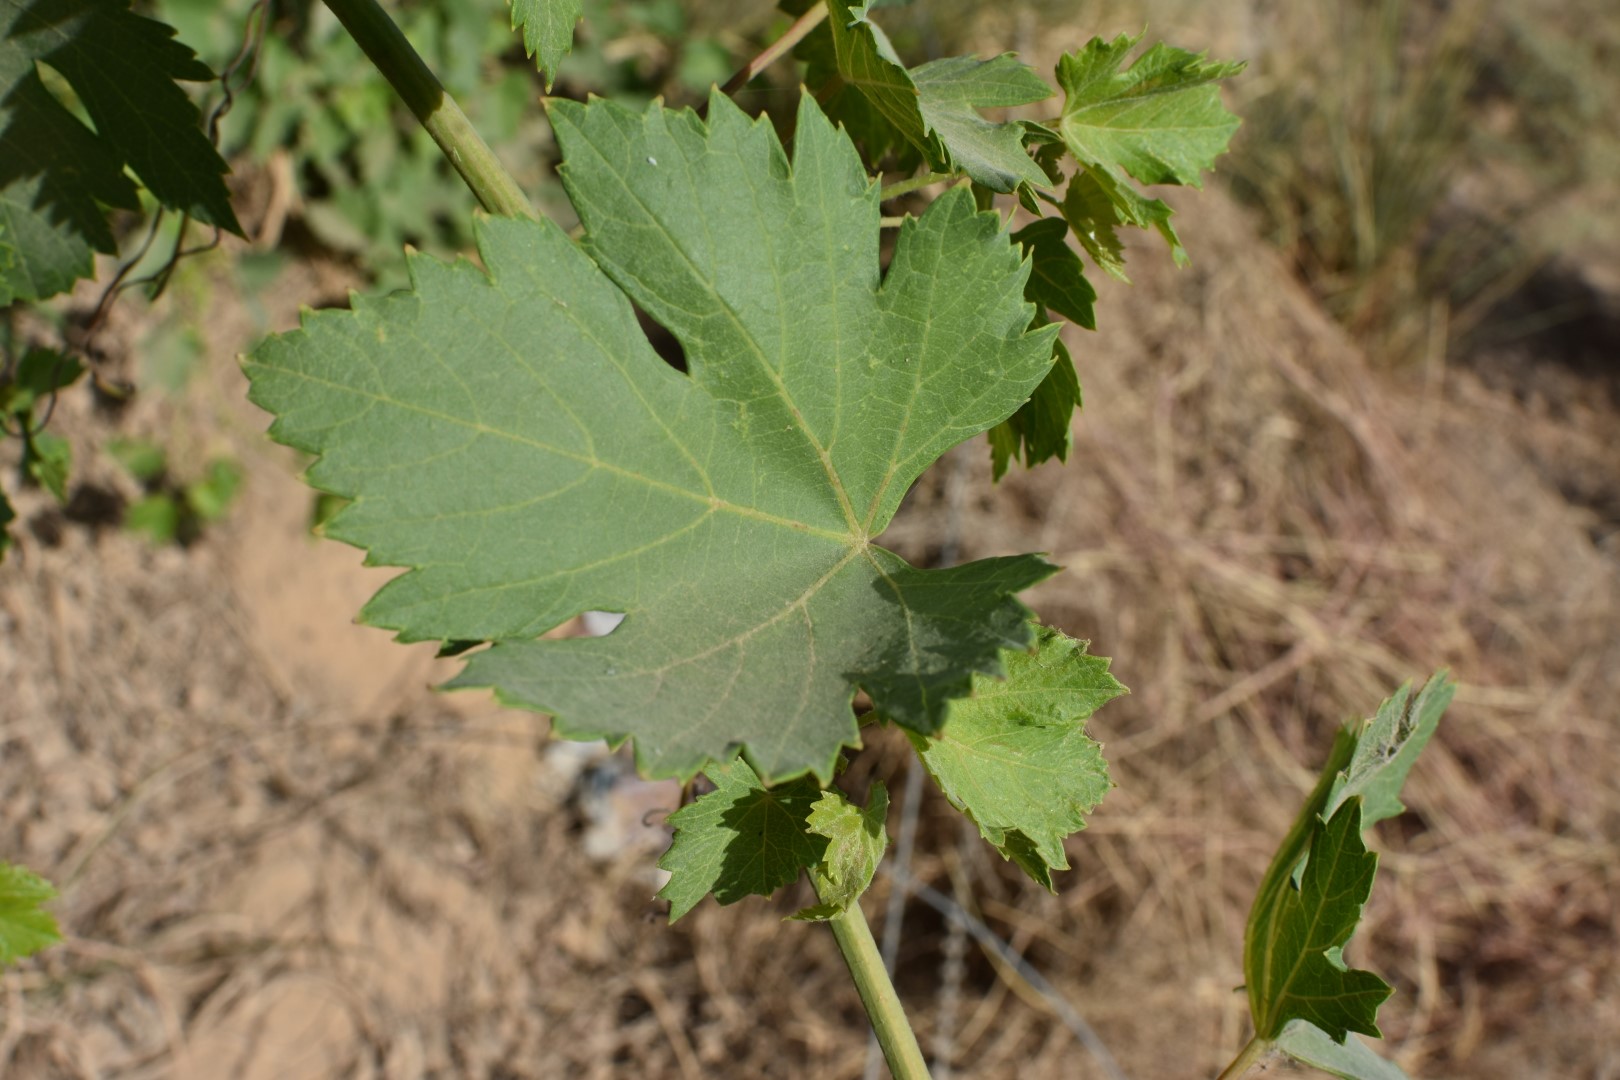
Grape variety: Halawani